Lee Jung-youl

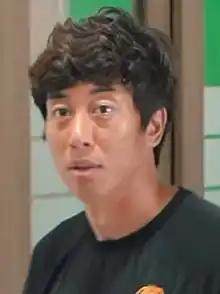
Lee in September 2020

Lee Jung-Youl (born August 16, 1981) is a South Korean football player who plays for Daejeon Citizen.